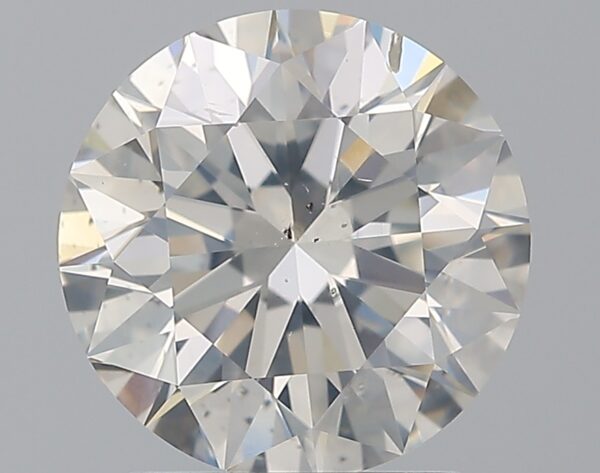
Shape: round
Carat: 2.2
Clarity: SI2
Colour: H
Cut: EX
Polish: EX
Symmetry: EX
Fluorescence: F
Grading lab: GIA
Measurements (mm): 8.27 x 8.3 x 5.2